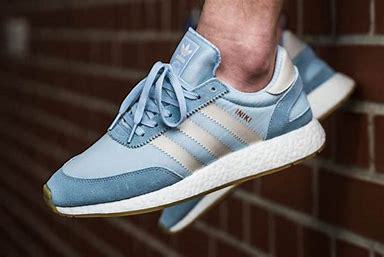
Brand: Adidas
Model: Iniki Runner